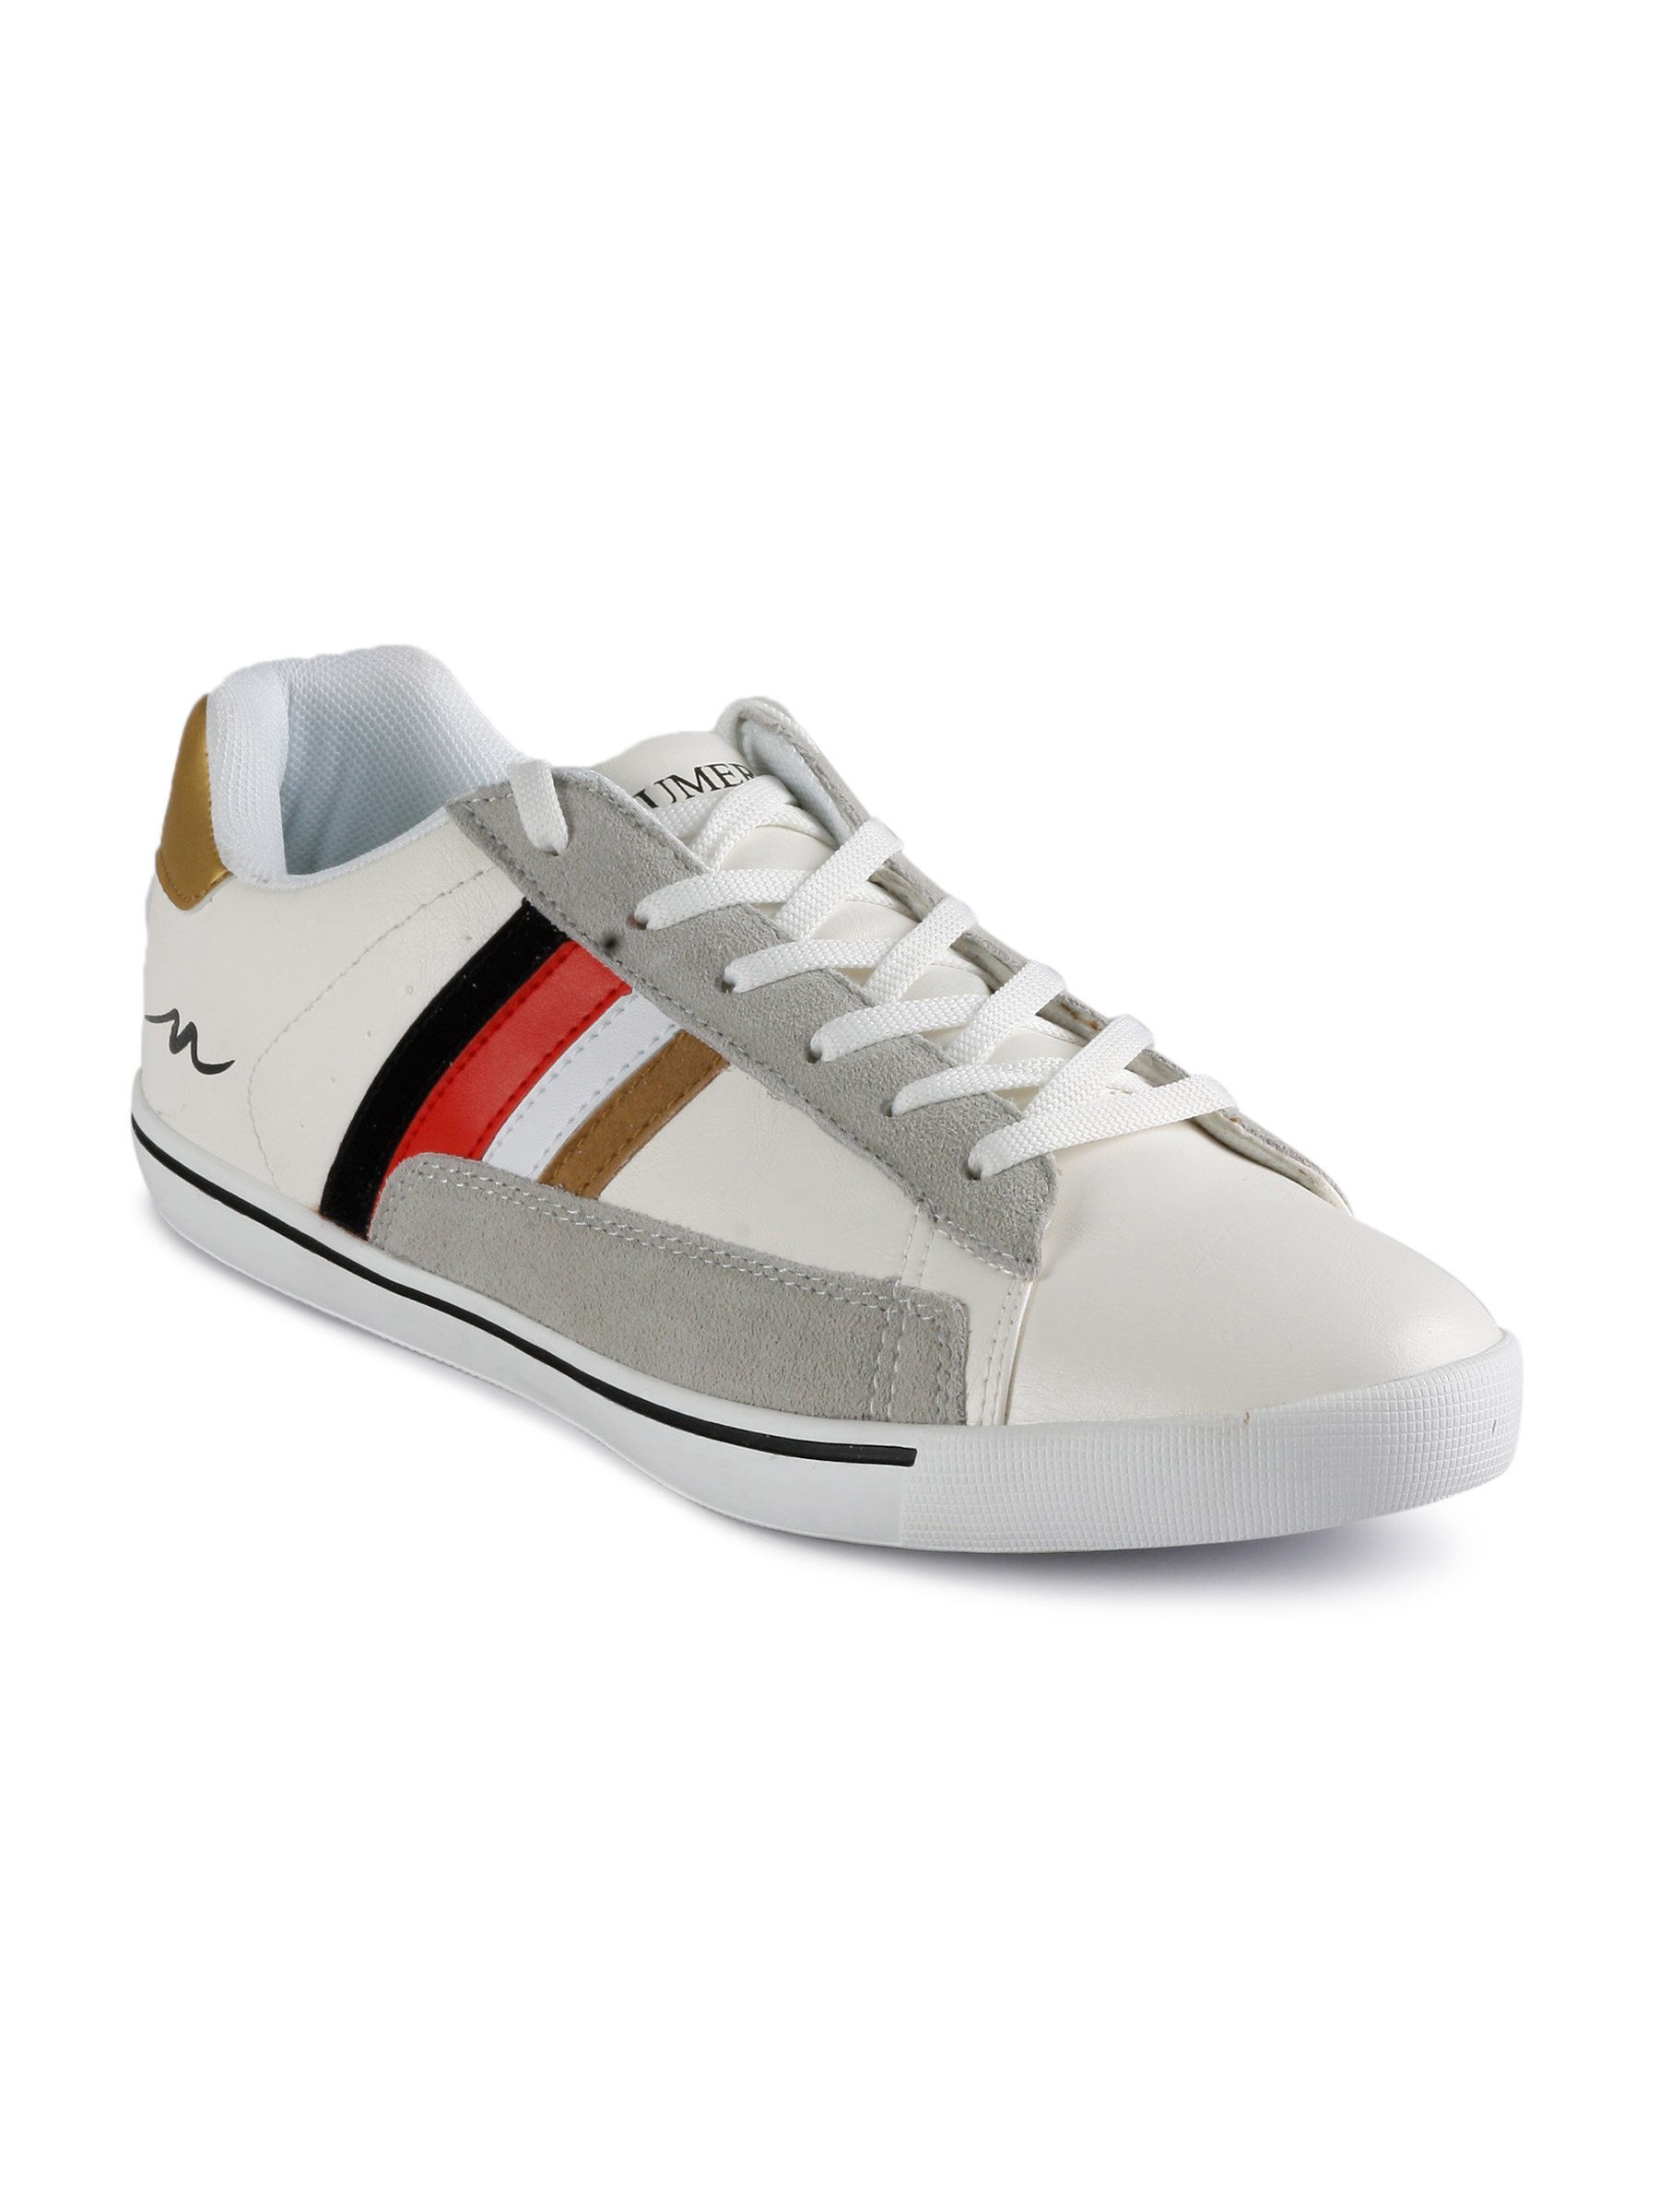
Numero Uno Men White Shoes
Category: Footwear / Shoes / Casual Shoes
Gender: Men
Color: White
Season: Summer 2012
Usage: Casual